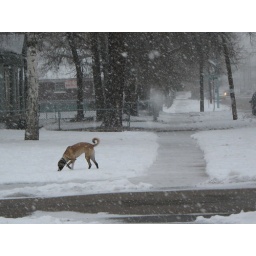
A dog in the snow, taken from the bus stop around the corner from my house.